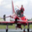
Label: airplane